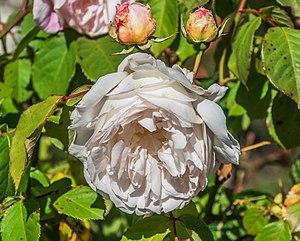
Johannes Felberg, né à Trèves-sur-Moselle le 15 novembre 1872 et mort le 13 février 1939, est un rosiériste allemand.